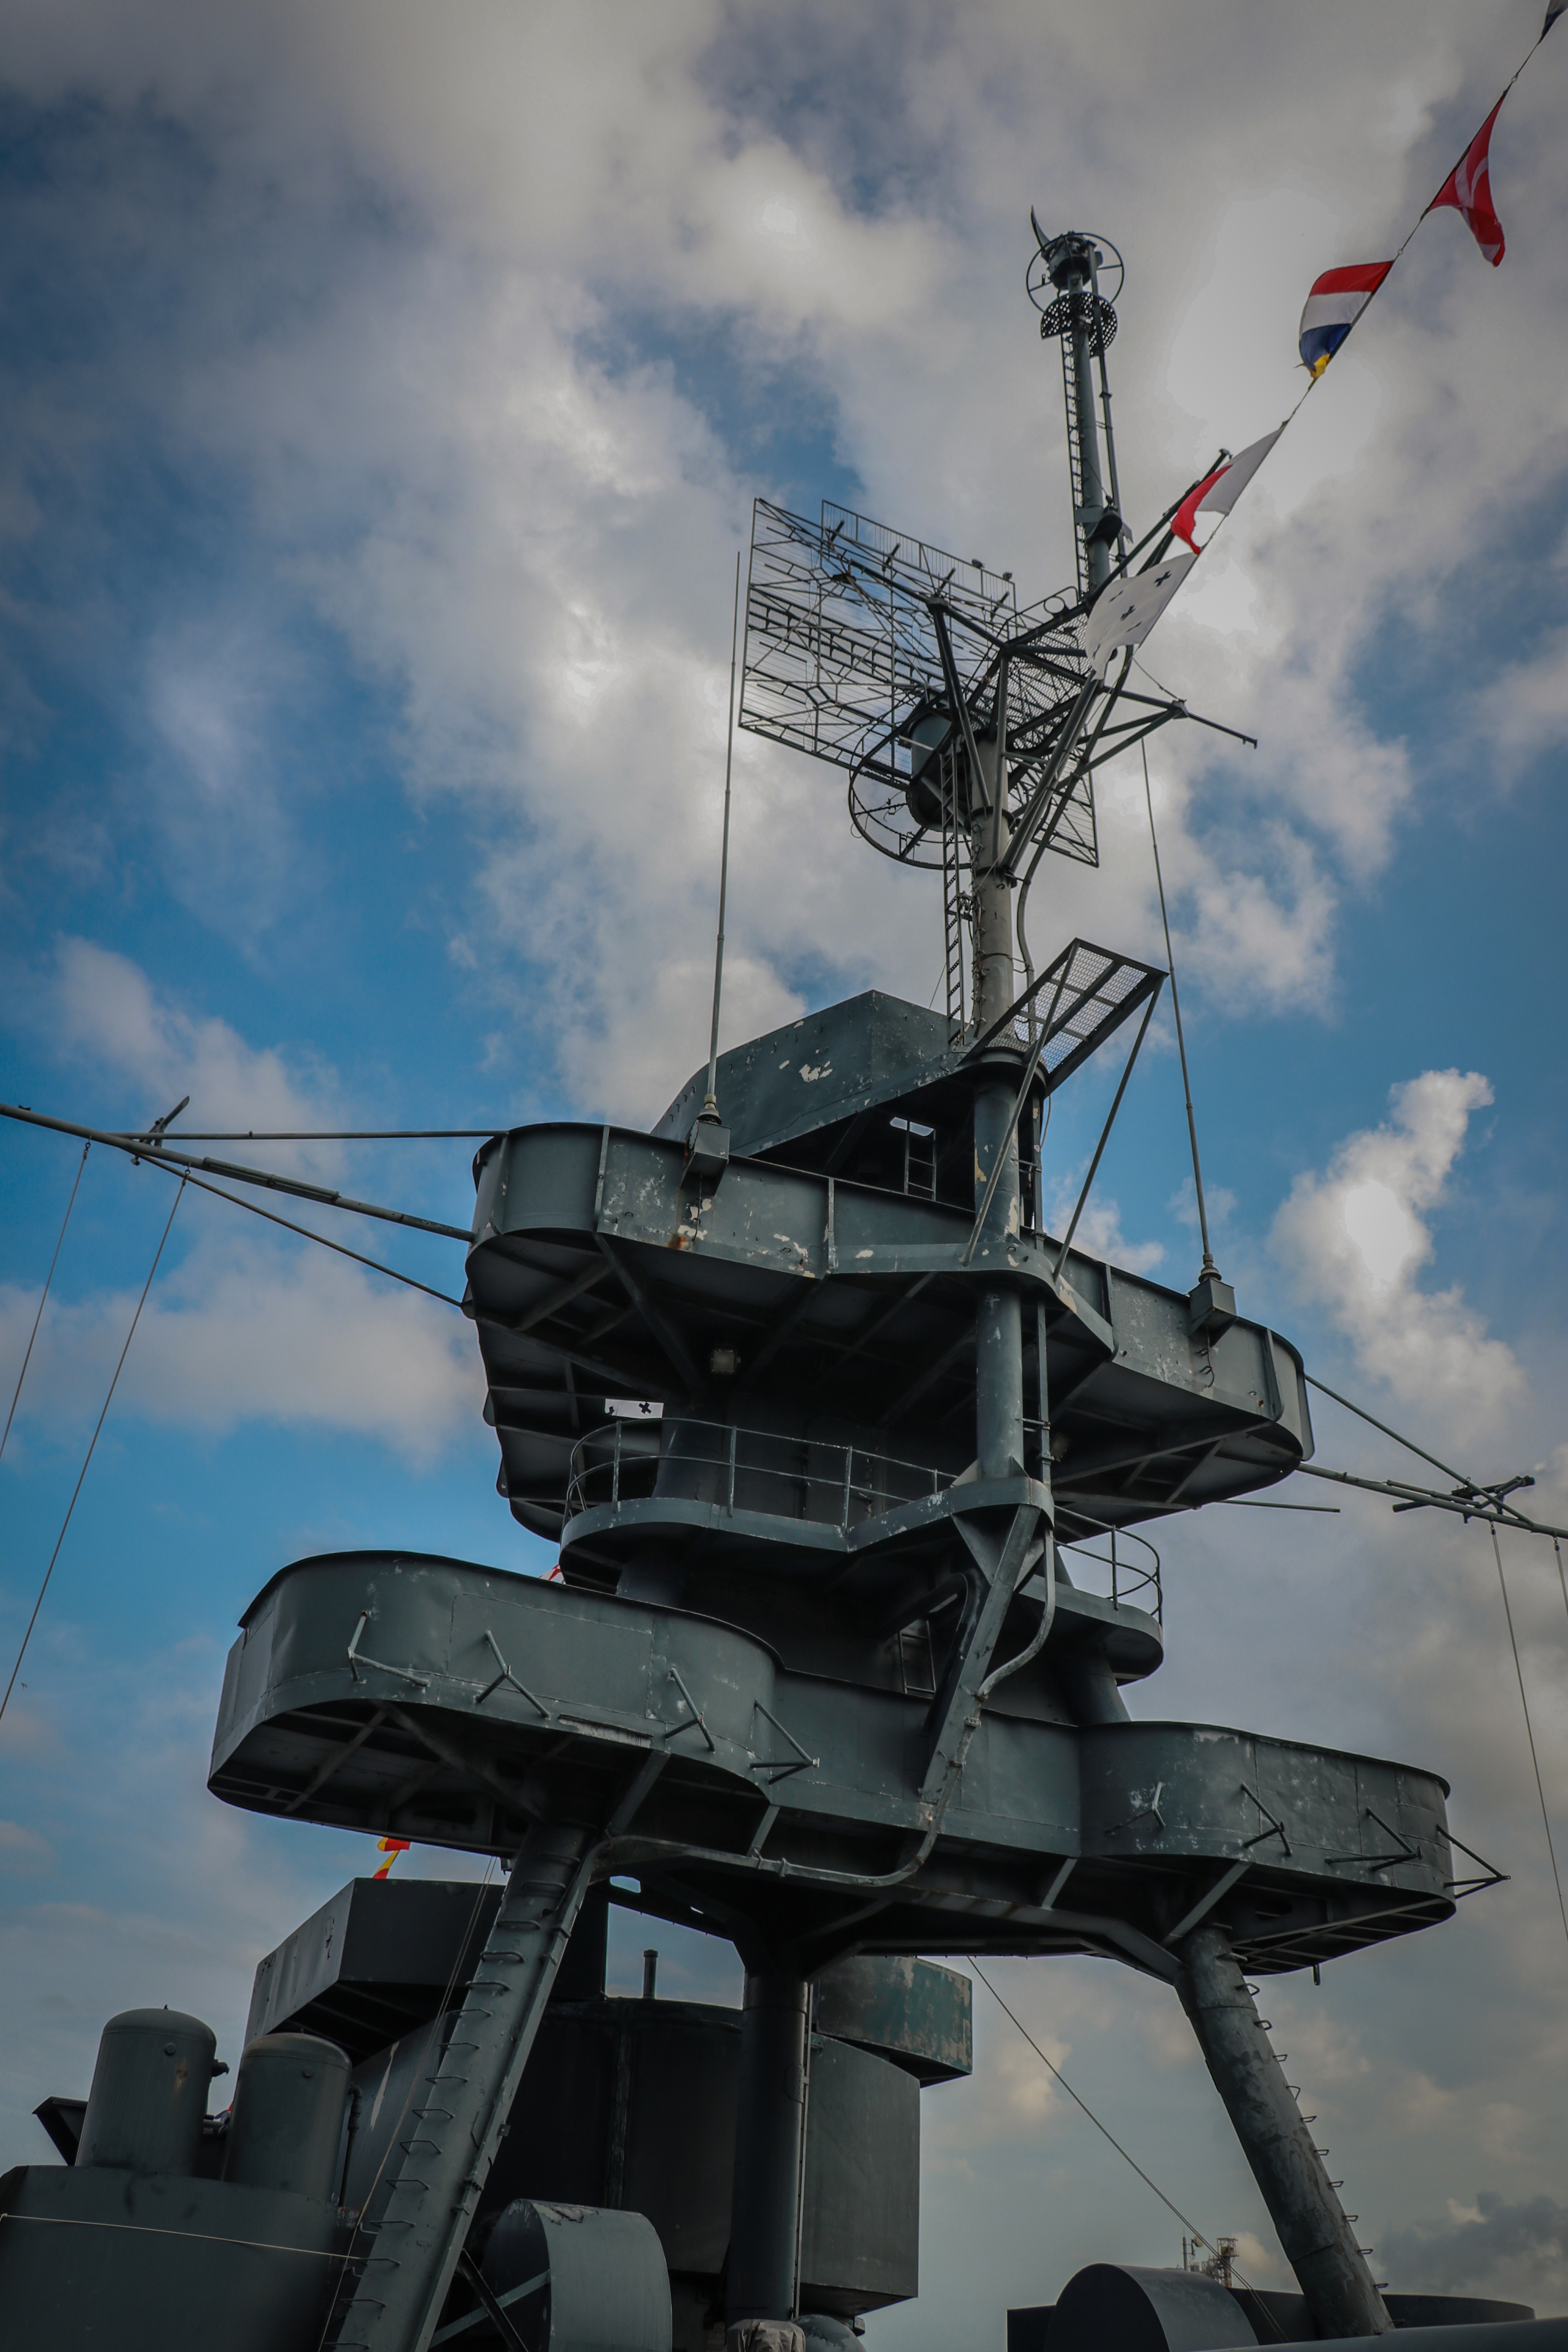
houstonshipchannel, houstontx, houston, boat, barge, tugboat, chemicalplant, commerce, water, sky, clouds, industry, cloud, blue, electricity, antenna, telecommunications engineering, tower, naval architecture, transmitter station, overhead power line, public utility, radar, cumulus, mast, ship, wind, electrical supply, flag, tree, pole, naval ship, city, tall ship, skyscraper, wire, warship, navy, battleship, training ship, destroyer, sailing ship